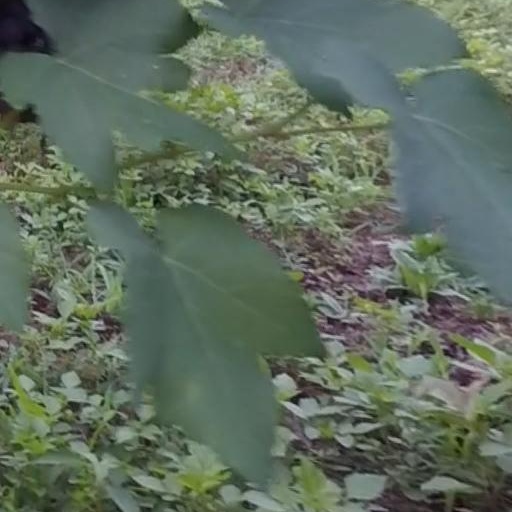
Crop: grape